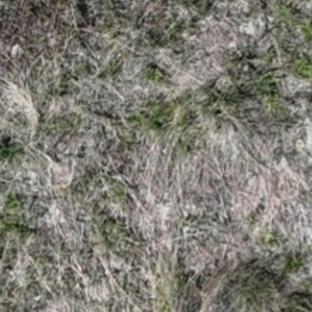
Month: may